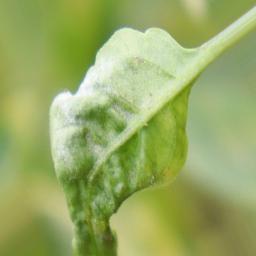
Label: powdery mildew